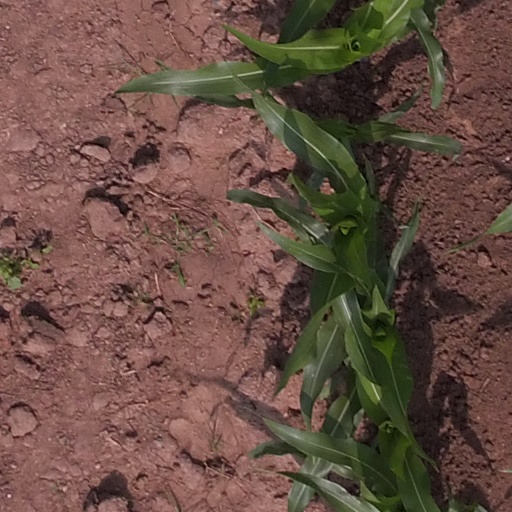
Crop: maize; corn